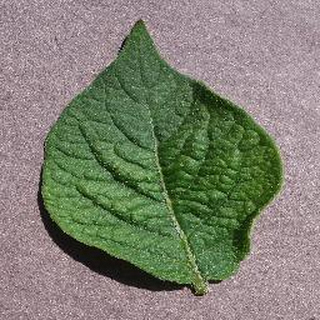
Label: healthy_potato